History of Irish Americans in Philadelphia

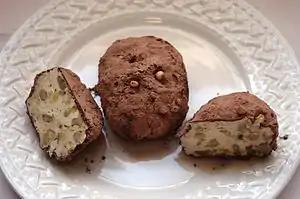
Irish potato candy, popular around St. Patrick's Day

Due to the change in demographics in the city, the Irish are no longer a dominant ethnicity. These events have brought changes to some of the cities neighborhoods that were predominantly known as Irish neighborhoods, such as Fishtown. However, the Irish still have a lasting impact in the city. In 2015, Philadelphia elected Irish American Jim Kenney as the 99th mayor of the city. Several current local politicians of Irish descent include Pat Meehan, Brendan Boyle, currently a member of the US House of Representatives for Pennsylvania's Second District, Mike Stack, who was formerly the 33rd Lieutenant Governor of Pennsylvania, and Patrick Murphy, formerly the Secretary of the Army.